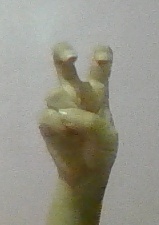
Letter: toot